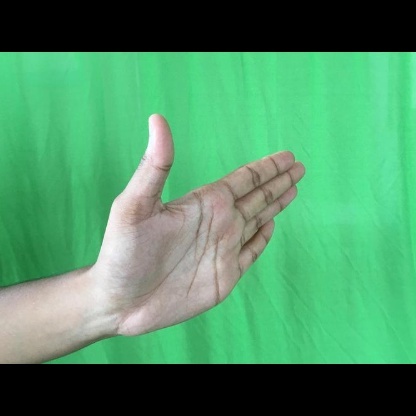
Mudra: Ardhachandran